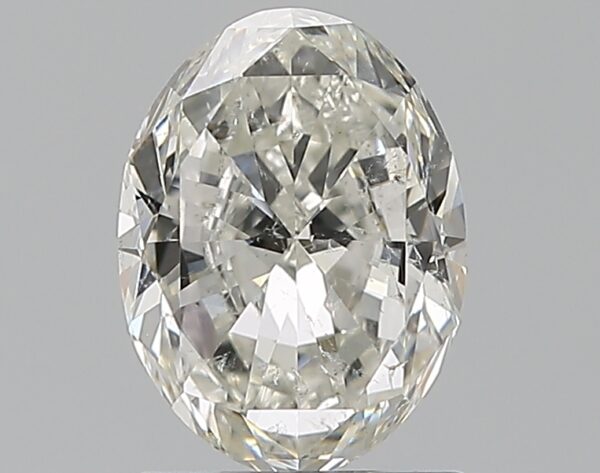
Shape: oval
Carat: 1.5
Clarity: SI2
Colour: I
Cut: GD
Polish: VG
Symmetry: GD
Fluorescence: N
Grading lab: GIA
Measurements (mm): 8.32 x 6.19 x 3.9